United States home front during World War II

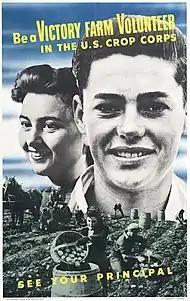
Recruitment poster for the Victory Farm Volunteers, 1943.

The Victory Farm Volunteers under the US Crop Corps accepted teenagers from 14–18 to work in agricultural jobs. However some states did lower their age limit with the youngest being 9. At the program's peak in 1944 there would be 903,794 volunteers which made it larger than the amount in the Women's Land Army, foreign migrant workers and the number of prisoners of war who were laborers. These volunteers were mainly from the cities and urban areas. Volunteers mostly worked for three months in the summer and for a fourth if high schools decided to push starting dates back. To join, a volunteer needed the consent of their parent(s)/guardian(s). There were three types of work environments for the volunteers. The most common (80% of volunteers) involved them being transported to a worksite daily via buses or farming trucks and returned home at night. Another program involved where volunteers lived with farming families and worked alongside them with about 1 in 5 doing this. There was also camps set up which were not very common as only 4% of all VFV volunteers lived there between 1943 & 1945.